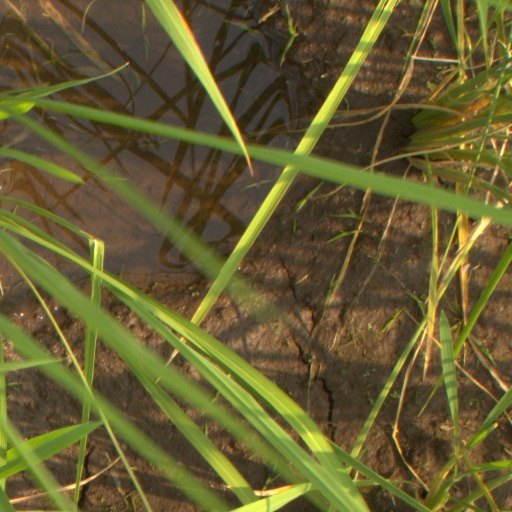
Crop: rice